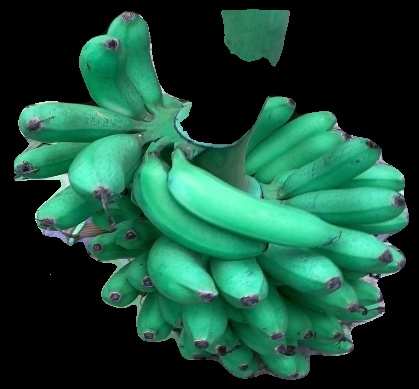
Variety: rasbale
Grade: grade1